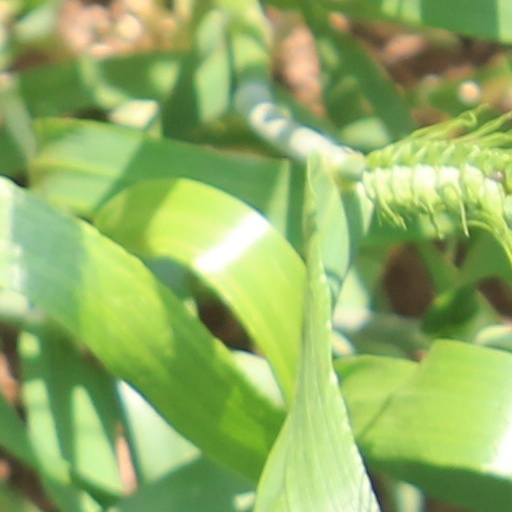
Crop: wheat